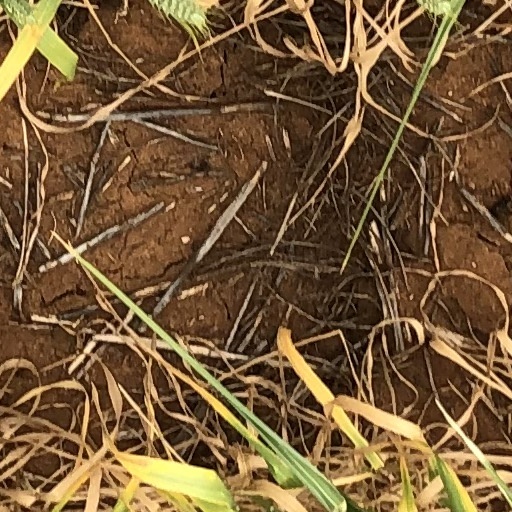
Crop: wheat